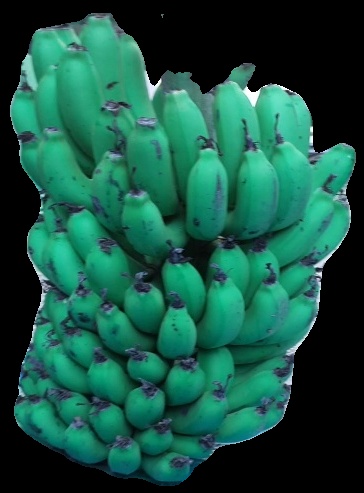
Variety: pachbale
Grade: grade2